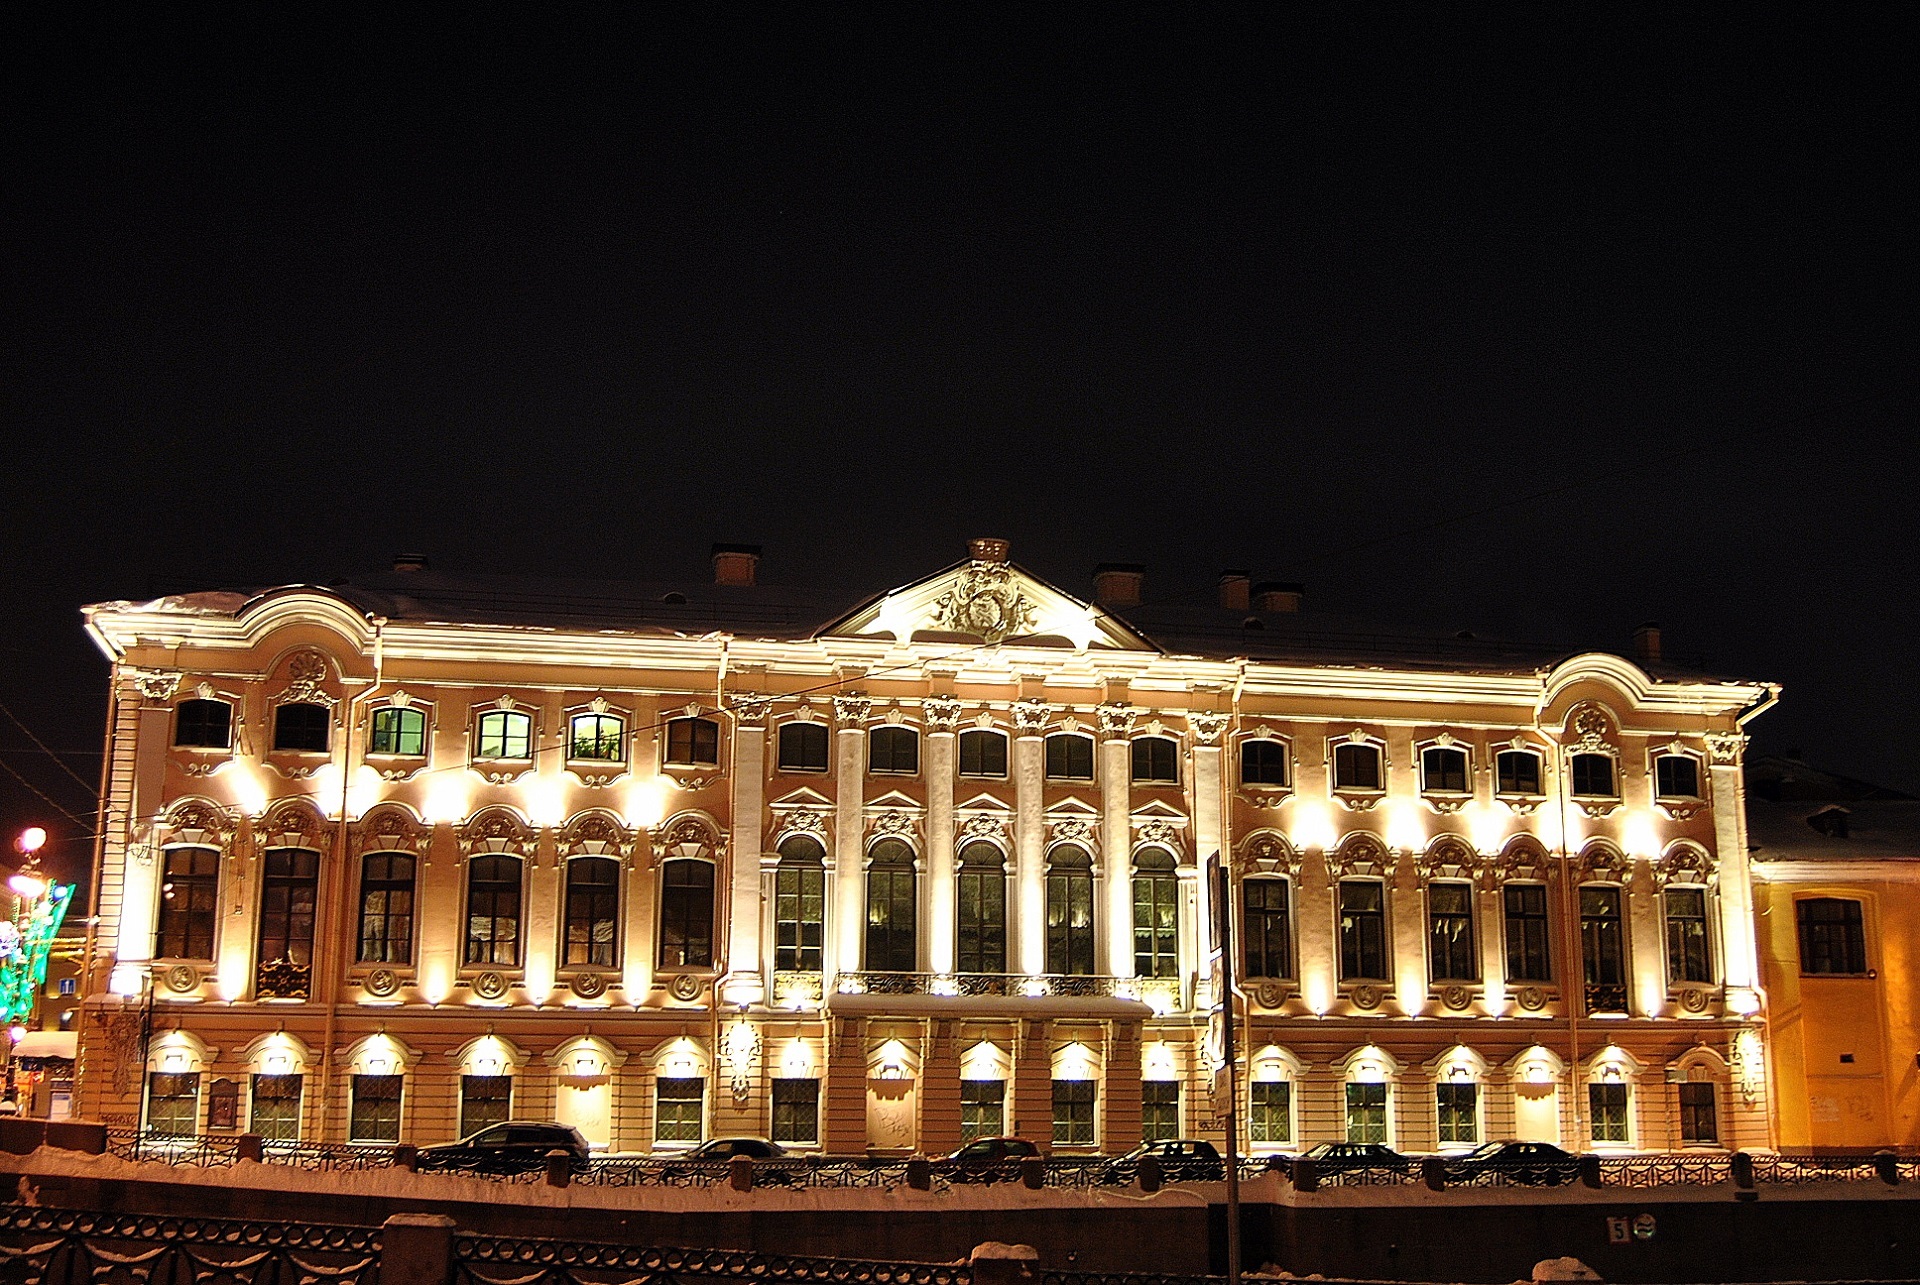
architecture, structure, night, palace, stone, evening, museum, opera house, landmark, facade, residence, illuminated, theatre, history, russia, baroque, st petersburg, stroganov palace